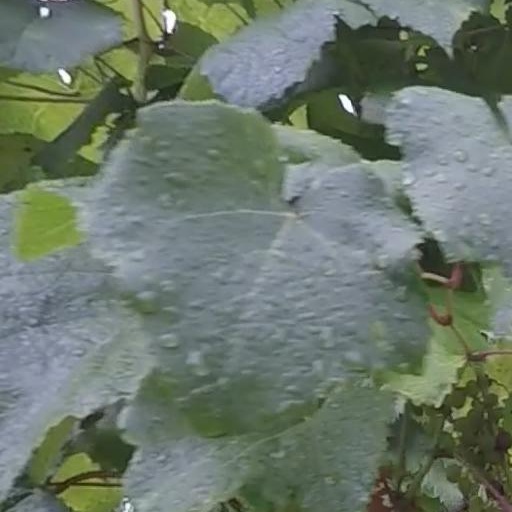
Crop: grape